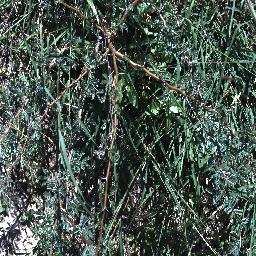
Label: prickly_acacia